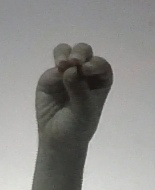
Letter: ha